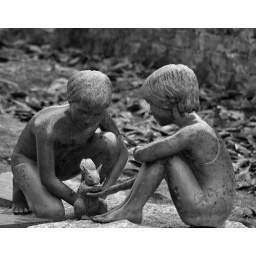
Bronze statue of a boy and girl feeding a squirrel in the churchyard at Cricket St Thomas